Ford Mustang variants

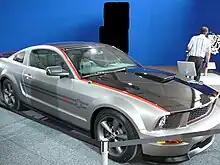
The Ford Mustang AV8R at the 2008 EAA AirVenture Oshkosh Airshow

Automobile racer Carroll Shelby transformed a conventional Mustang into a serious track racer designated as the "GT-350". Additionally, shortened hoods and deleted rear seats with identifying trim were among the visual variations. These select Mustangs were converted to street, road racing, and drag cars in Shelby's plant at Los Angeles International Airport.